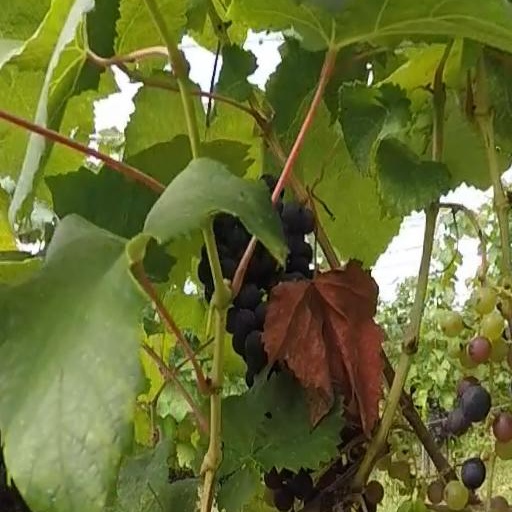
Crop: grape